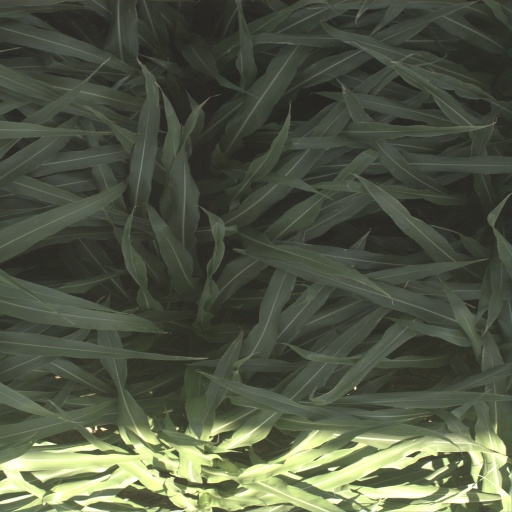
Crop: sorghum